Tourism in Perth

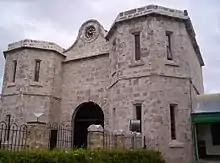
The gatehouse at Fremantle Prison

Other modern buildings in the city include Council House, a restored high-modernist office building set in the Stirling Gardens, and the Perth Convention and Exhibition Centre, Western Australia's only purpose-built convention centre that can cater for functions of up to 5000 delegates.